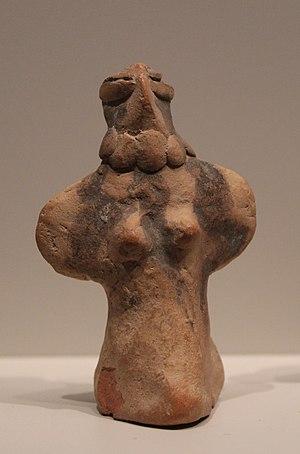
Figurine humaine, argile, provenant de Mundigak (Afghanistan), période IV, v. 2700 av. J.-C. Musée Guimet. Jean Marie Casal: Fouilles de Mundigak. Paris 1961, p. 253, pl. XLI. 6